King Lear

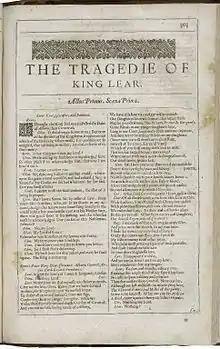
The first page of "King Lear", printed in the Second Folio of 1632

Shakespeare's play is based on various accounts of the semi-legendary Brythonic figure Leir of Britain, whose name has been linked by some scholars to the Brythonic god Lir/Llŷr, though in actuality the names are not etymologically related. Shakespeare's most important source is probably the second edition of "The Chronicles of England, Scotlande, and Irelande" by Raphael Holinshed, published in 1587. Holinshed himself found the story in the earlier by Geoffrey of Monmouth, which was written in the 12th century. Edmund Spenser's "The Faerie Queene", published 1590, also contains a character named Cordelia, who also dies from hanging, as in "King Lear".